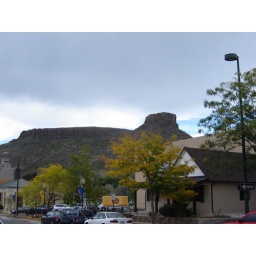
weird looking mountain in golden